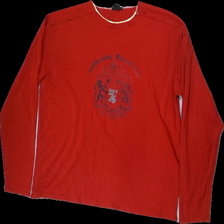
View: front
Type: Sweater
Category: Men
Brand: Not in the list
Brand text on label: chaps
Colors: Red, White
Material: 64%cotton 36%polyester
Pattern: Logo print
Cut: Regular, C-collar
Size: L
Season: Autumn
Stains: Minor
Price range: <50
Recommended usage: Export